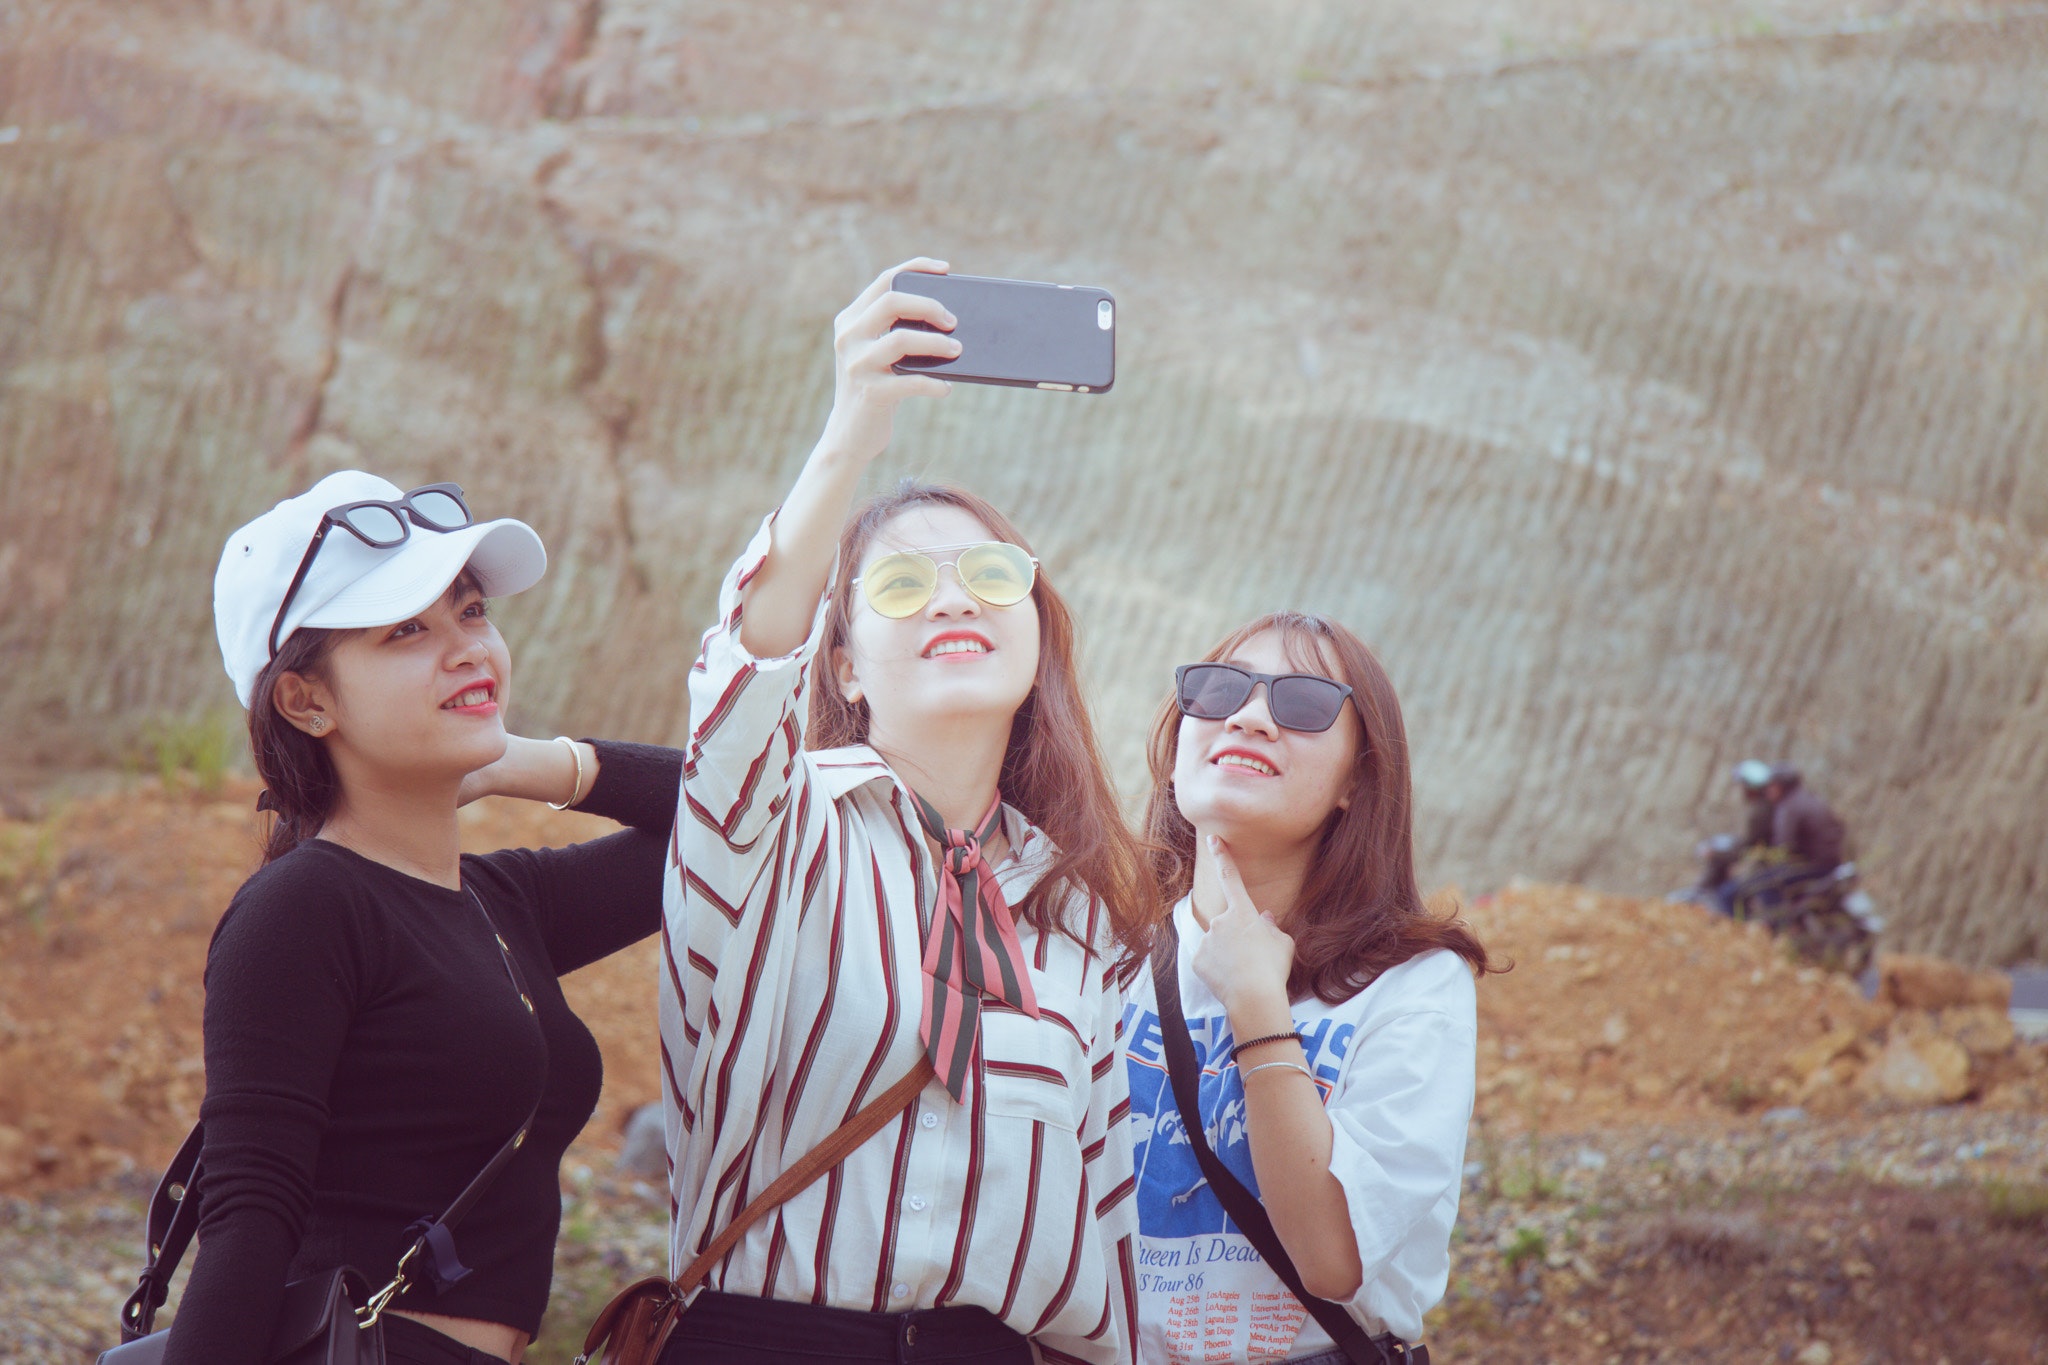
photograph, people, fun, snapshot, blond, photography, summer, smile, technology, sunlight, eyewear, selfie, leisure, gesture, vacation, happy, glasses, style, photo shoot